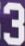
Number: 3